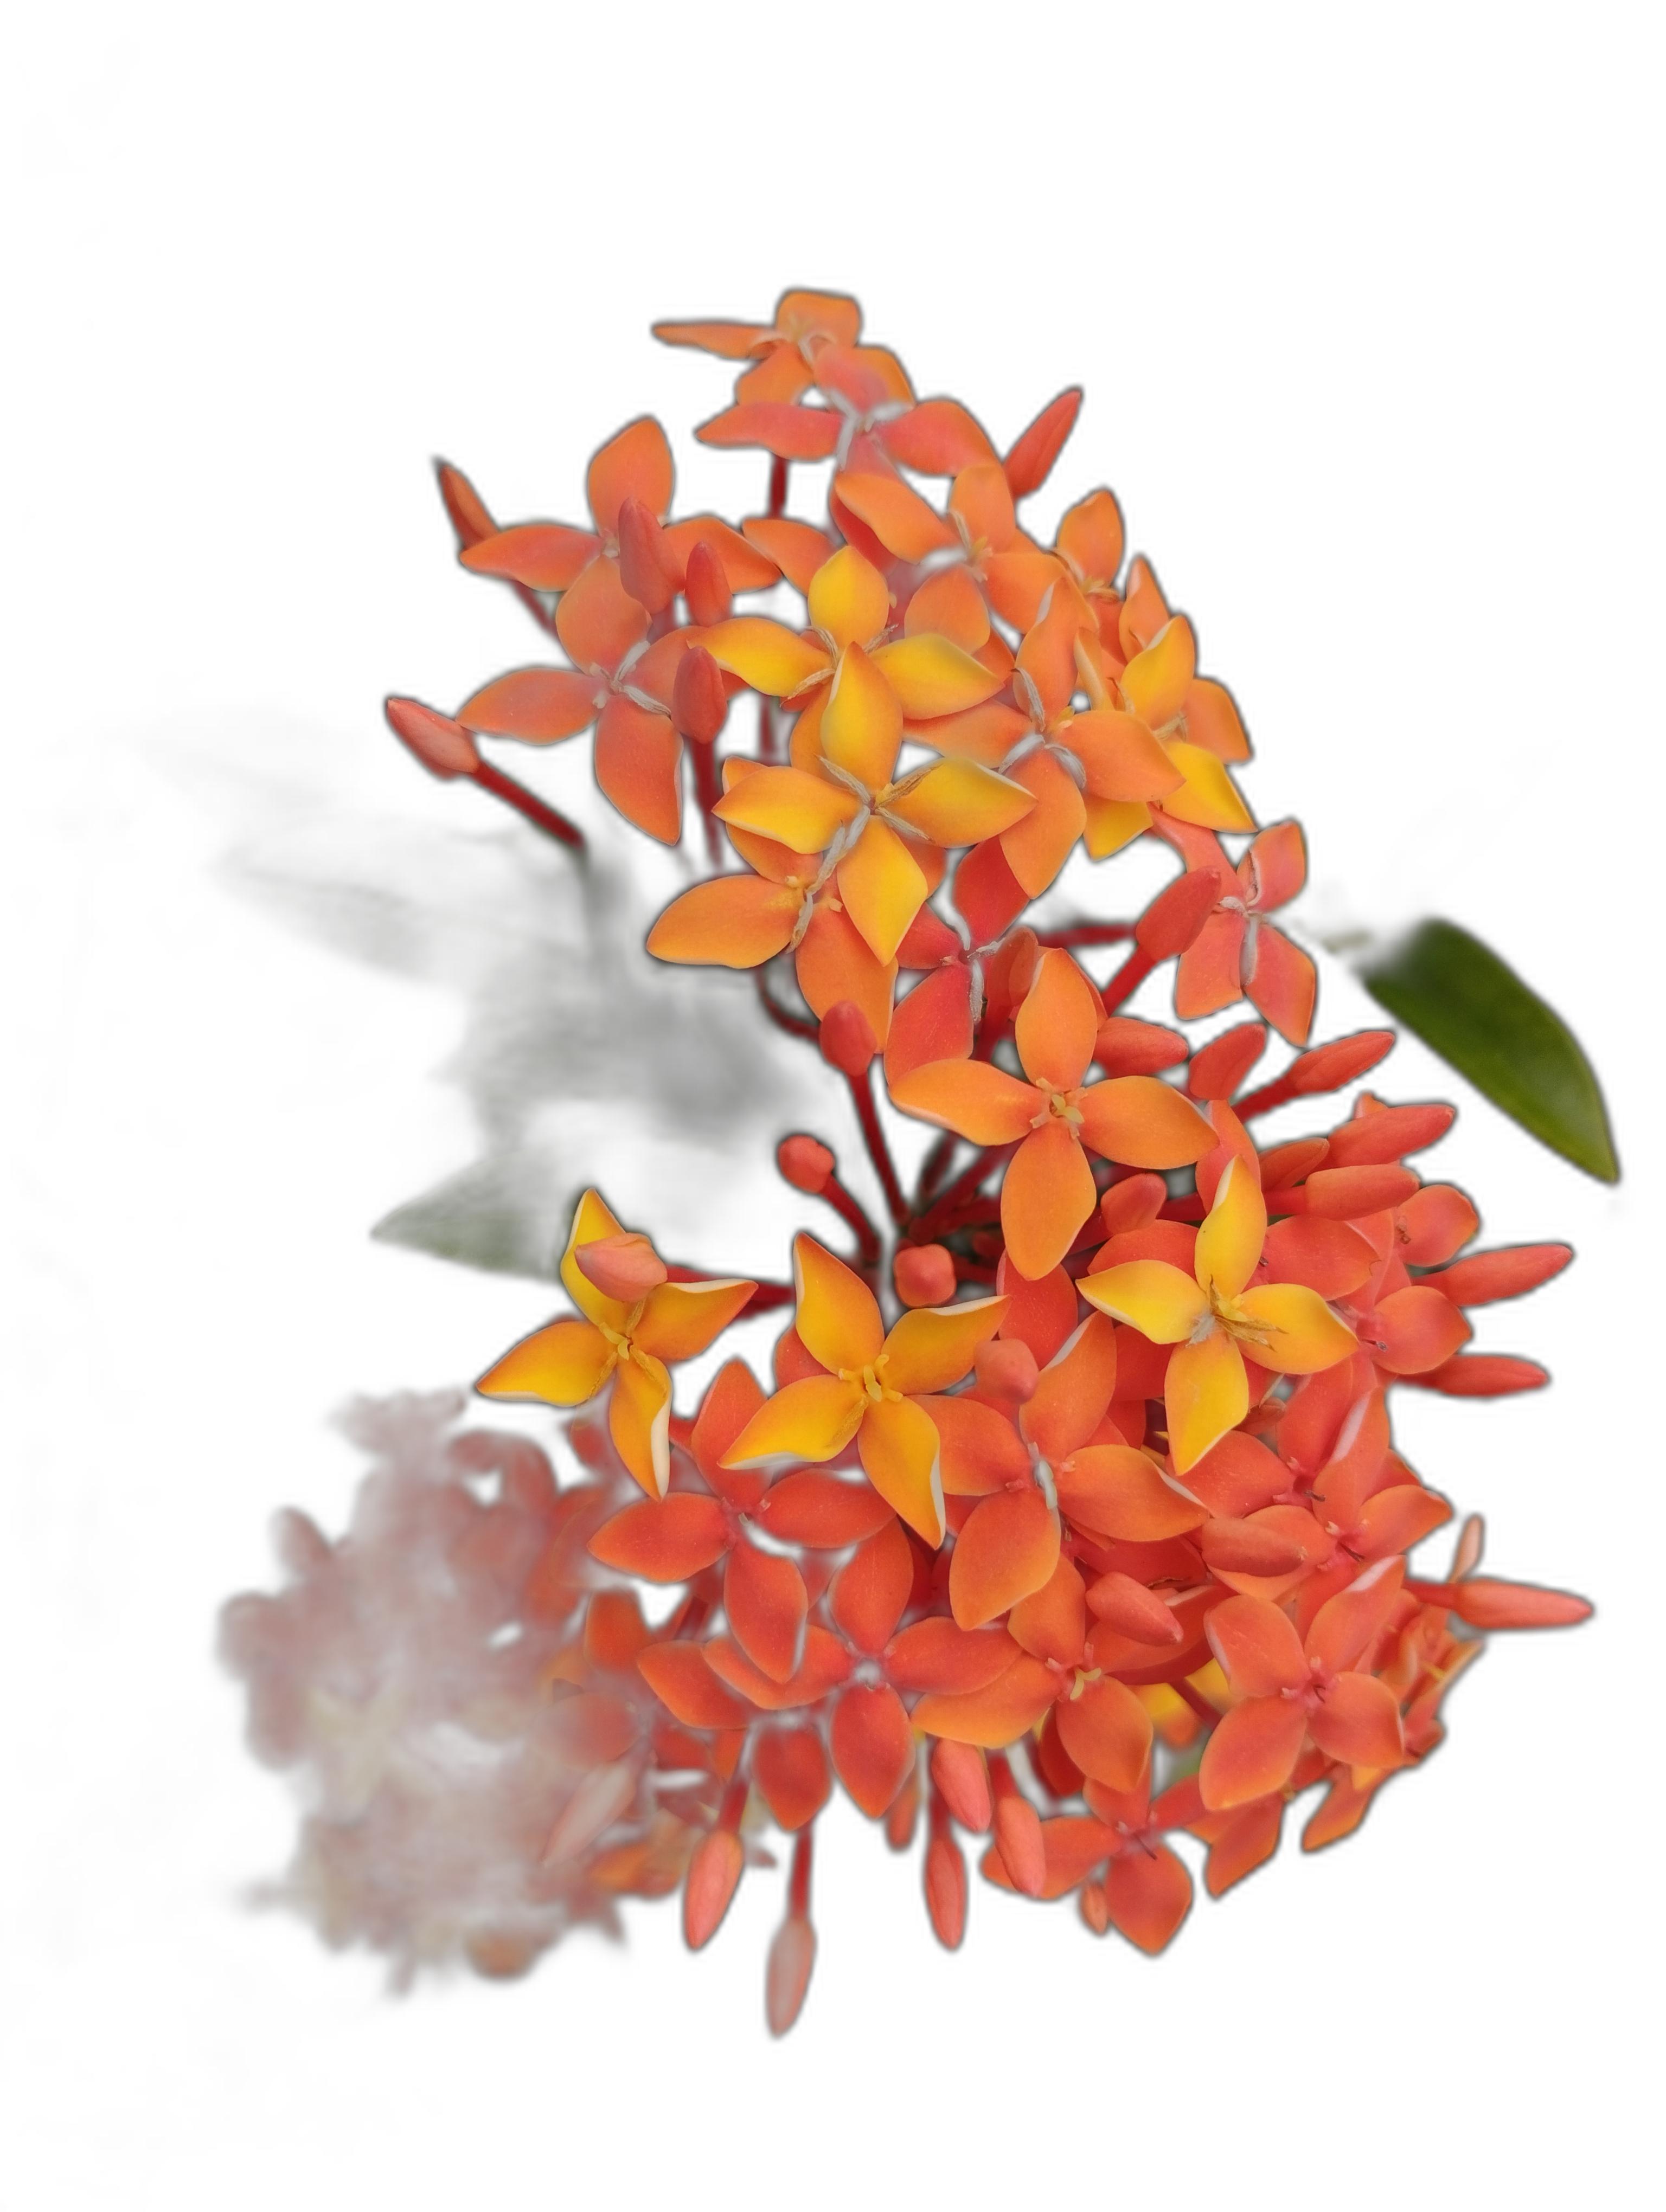
Label: Jungle geranium